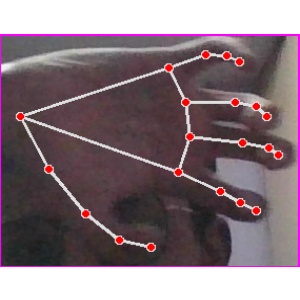
अक्षर: त